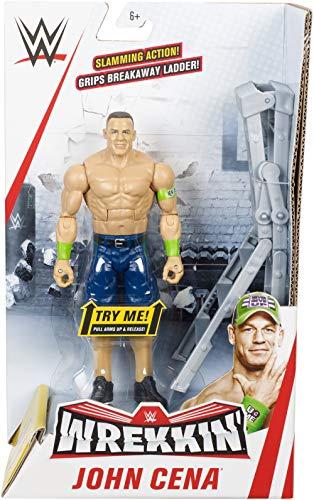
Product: WWE Wrekkin John Cena Action Figure
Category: Toys & Games | Toy Figures & Playsets | Playsets & Vehicles | Playsets
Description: Get ready for the ultimate wreck-a-thon with WWE wrekkin' Action figures.
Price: $9.99
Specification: ProductDimensions:0.3x6.5x6.5inches|ItemWeight:8.8ounces|ShippingWeight:8.8ounces(Viewshippingratesandpolicies)|ASIN:B07NQ9TGW9|Itemmodelnumber:GGP04|Manufacturerrecommendedage:6-10years